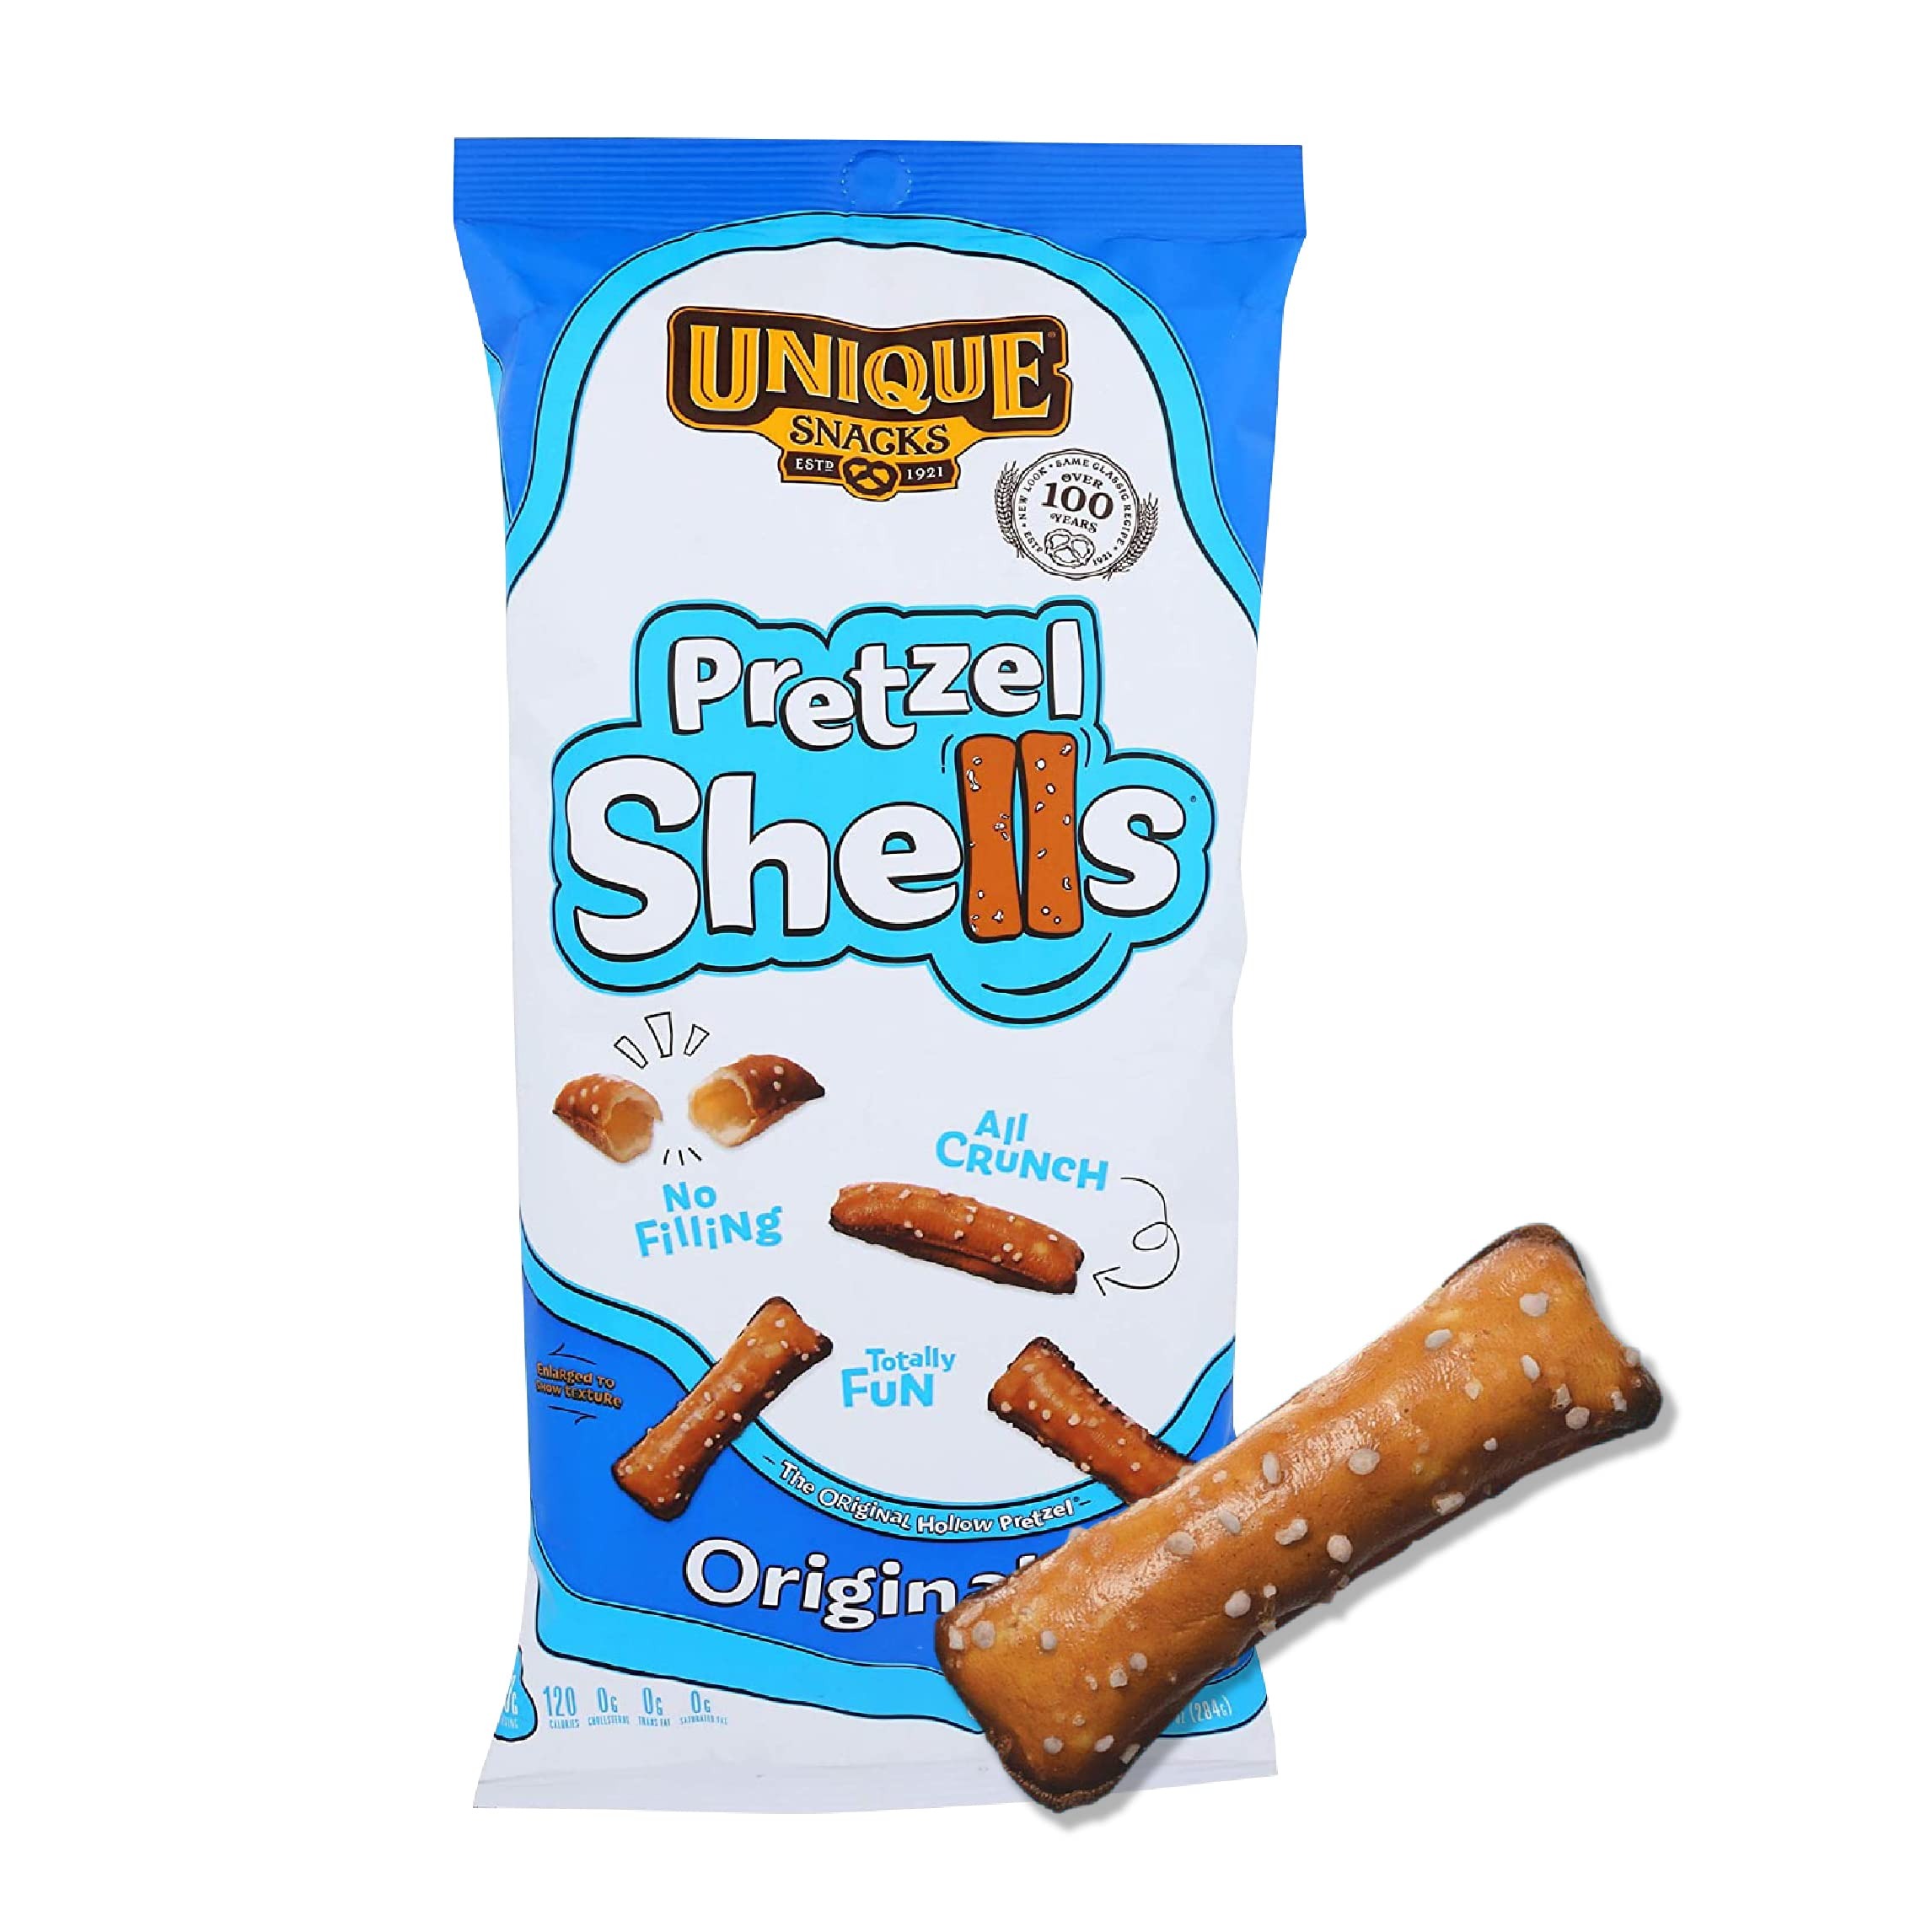
Item Name: Unique Snacks Original Pretzel Shells, Delicious Homestyle Baked Snack Bag, Vegan, OU Kosher, and Non-GMO Food, No Artificial Flavor, 10 Oz. Bag, Pack of 12
Bullet Point 1: Original Pretzel Shells: Experience an incredible taste with Unique Snacks Original Pretzel Shells. Infused with the mouthwatering flavor and texture of original split pretzels, the taste of our pretzel shells is filled with the air of satisfaction
Bullet Point 2: Homestyle Baked Pretzels: The unique homestyle baking process precisely matures the pretzel dough and then bakes it to hollow shell perfection. Crispy with a savory kick, our tasty shell snacks are great for parties, movie nights, game nights, and more
Bullet Point 3: Real Ingredients: Amplify your snack-time fun with the taste of goodness. Unique Snacks non-GMO pretzel shells are crafted with all-natural ingredients without any artificial flavors, colors, preservatives, sugars, malts, cholesterol, or trans fat
Bullet Point 4: Kosher Snack Bag: We offer an entire cholesterol-FREE and lactose-FREE product line. All our pretzels are assured by OU Kosher giving you a delectable taste and clear nutritional benefits. Your friends and family will love our crunchy pretzels for sure
Bullet Point 5: Multiple Pack Options: Unique Snacks Original Pretzel Shells come in 3, 6, 9, 12, and 24-pack options. Widely recognized for our one-of-a-kind quality, we have been continuing the family tradition that has delighted pretzel lovers for over a century
Value: 120.0
Unit: Ounce

Price: 46.99